Bolvan Fortress

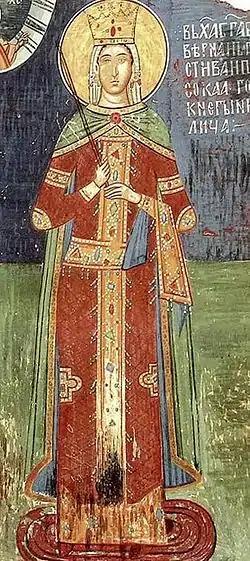
Princess Milica of Serbia

The name "Bolvan" or "Bovan" likely came from the Proto-Slavic word "bolvan" meaning "idol", which might imply that there was a Slavic temple with a wooden statue of a Slavic divinity located at the site. Another name of the fortress, more prevalent in folklore, is "Jerinin Grad" ("Jerina's City"), after Irene Kantakouzene, the wife of Despot Đurađ Branković and a member of the Byzantine Greek noble family of Kantakouzenos. Her role in using forced labor and imposing high taxes during the construction of Smederevo earned her the nickname "Prokleta Jerina" ("Cursed Jerina").